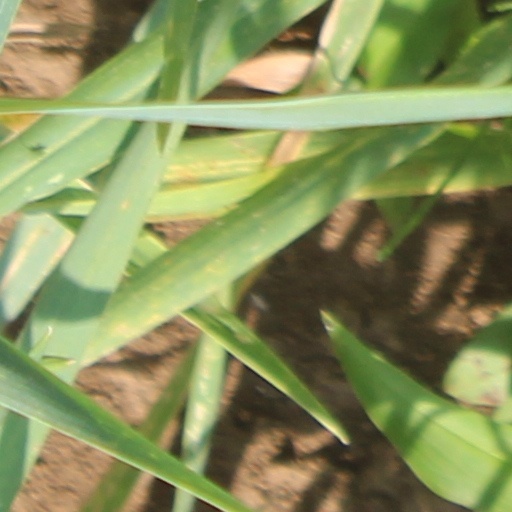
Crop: wheat